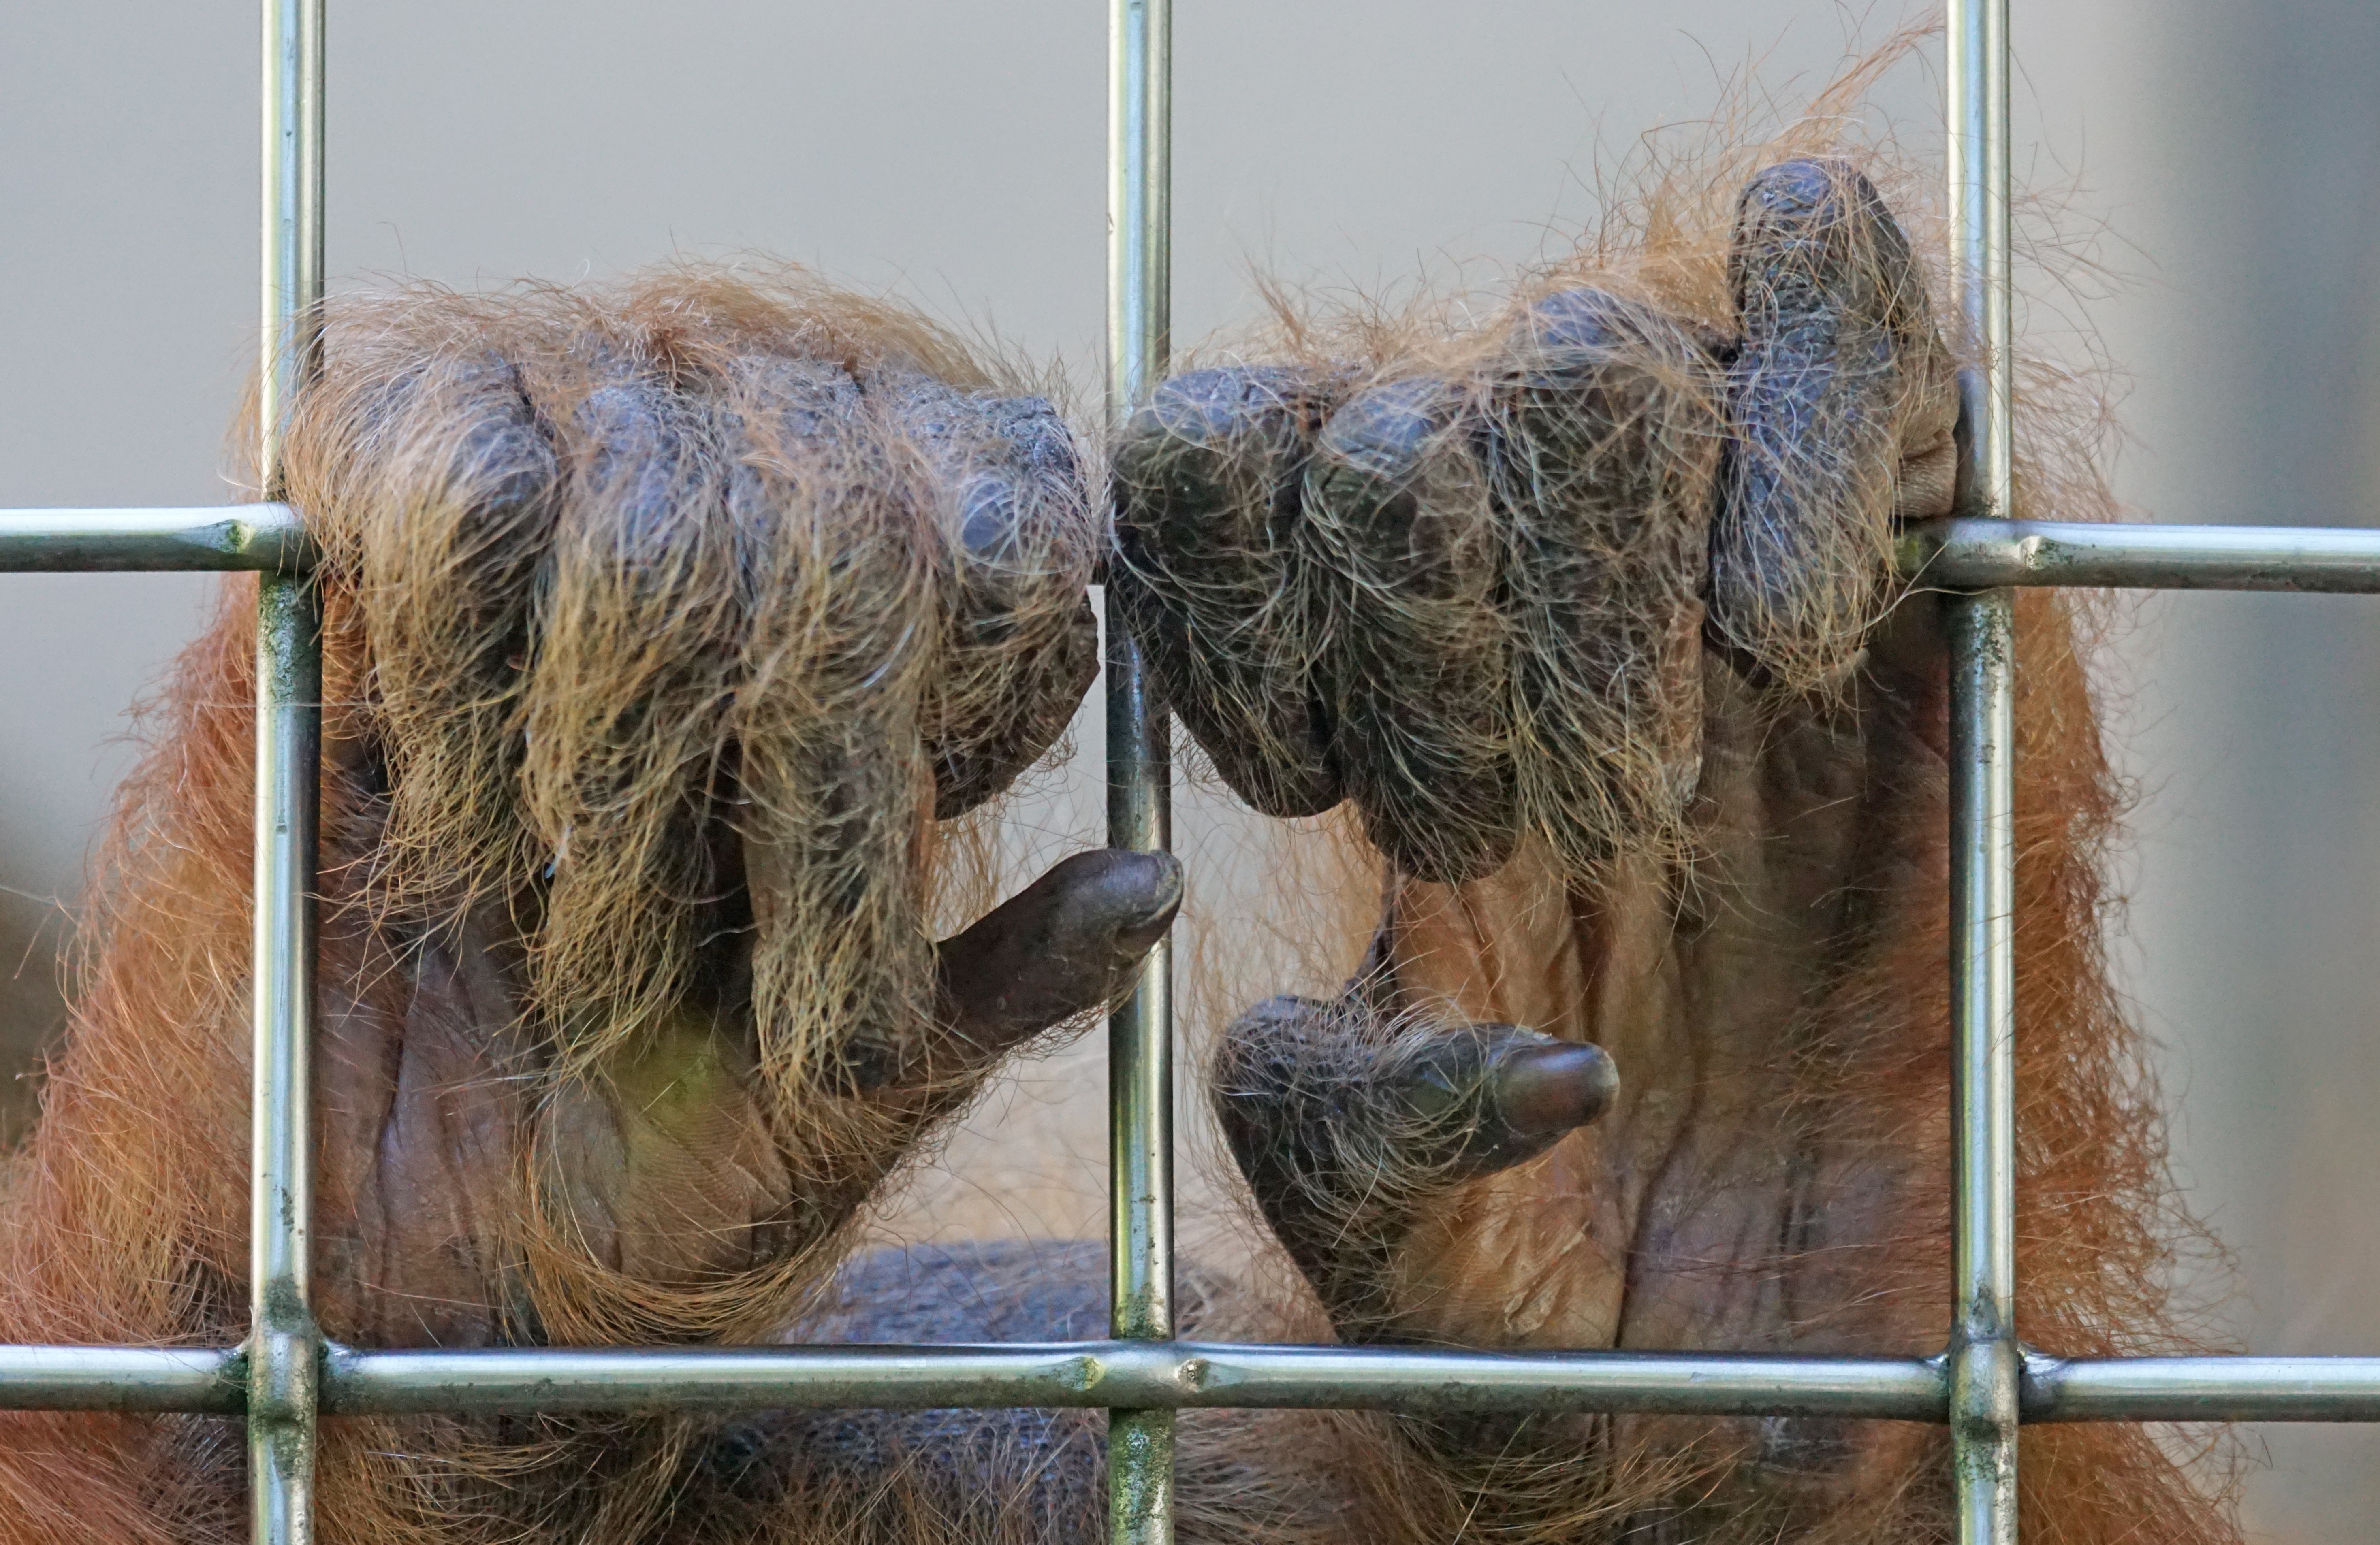
rope, mammal, fauna, primate, long hair, art, snout, ape, hands, grid, old world monkey, clamp, orang utan, tree climbers